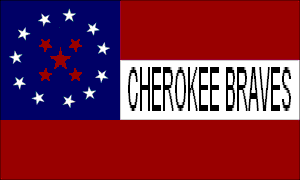
Stand Watie est un chef de la nation cherokee et un général de brigade de l’armée des États confédérés d'Amérique durant la guerre de Sécession. Il commanda la cavalerie amérindienne, essentiellement composée de Cherokees, de Creeks et de Séminoles.